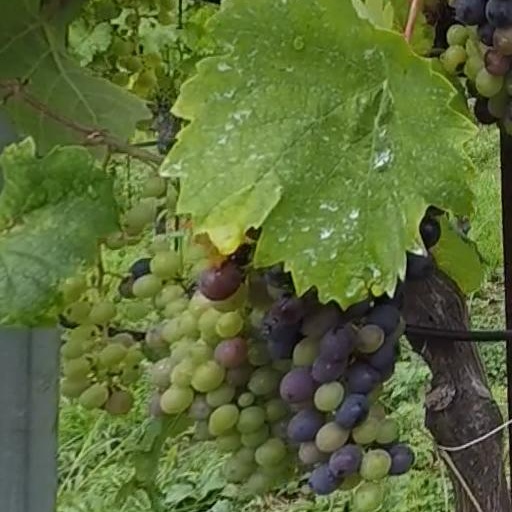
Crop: grape